Brad Whitford

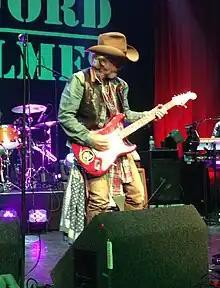
Whitford performing with Whitford/St. Holmes in St. Charles, Illinois, November 13, 2015

Whitford graduated from Reading Memorial High School in Reading, Massachusetts in 1970. He then attended the Berklee College of Music.